Horseshoe bat

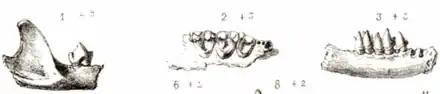
A black-and-white sketch of three views of a fossil bat's jaws and teeth

The most recent common ancestor of "Rhinolophus" lived an estimated 34–40 million years ago, splitting from the hipposiderid lineage during the Eocene. Fossilized horseshoe bats are known from Europe (early to mid-Miocene, early Oligocene), Australia (Miocene), and Africa (Miocene and late Pliocene). The biogeography of horseshoe bats is poorly understood. Various studies have proposed that the family originated in Europe, Asia, or Africa. A 2010 study supported an Asian or Oriental origin of the family, with rapid evolutionary radiations of the African and Oriental clades during the Oligocene. A 2019 study found that "R. xinanzhongguoensis" and "R. nippon", both Eurasian species, are more closely related to African species than to other Eurasian species, suggesting that rhinolophids may have a complex biogeographical relationship with Asia and the Afrotropics.